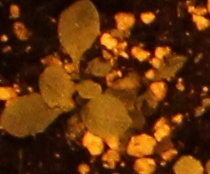
Label: Horseweed